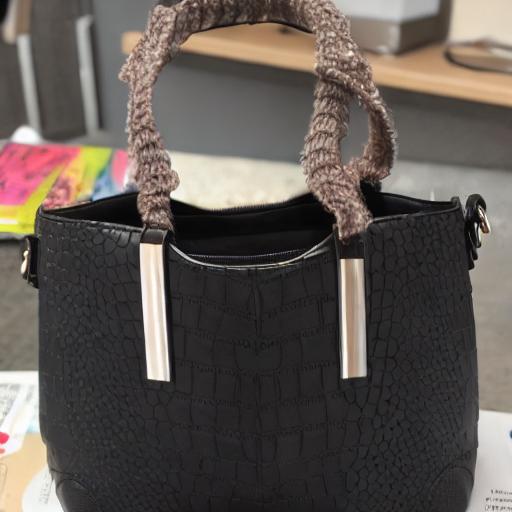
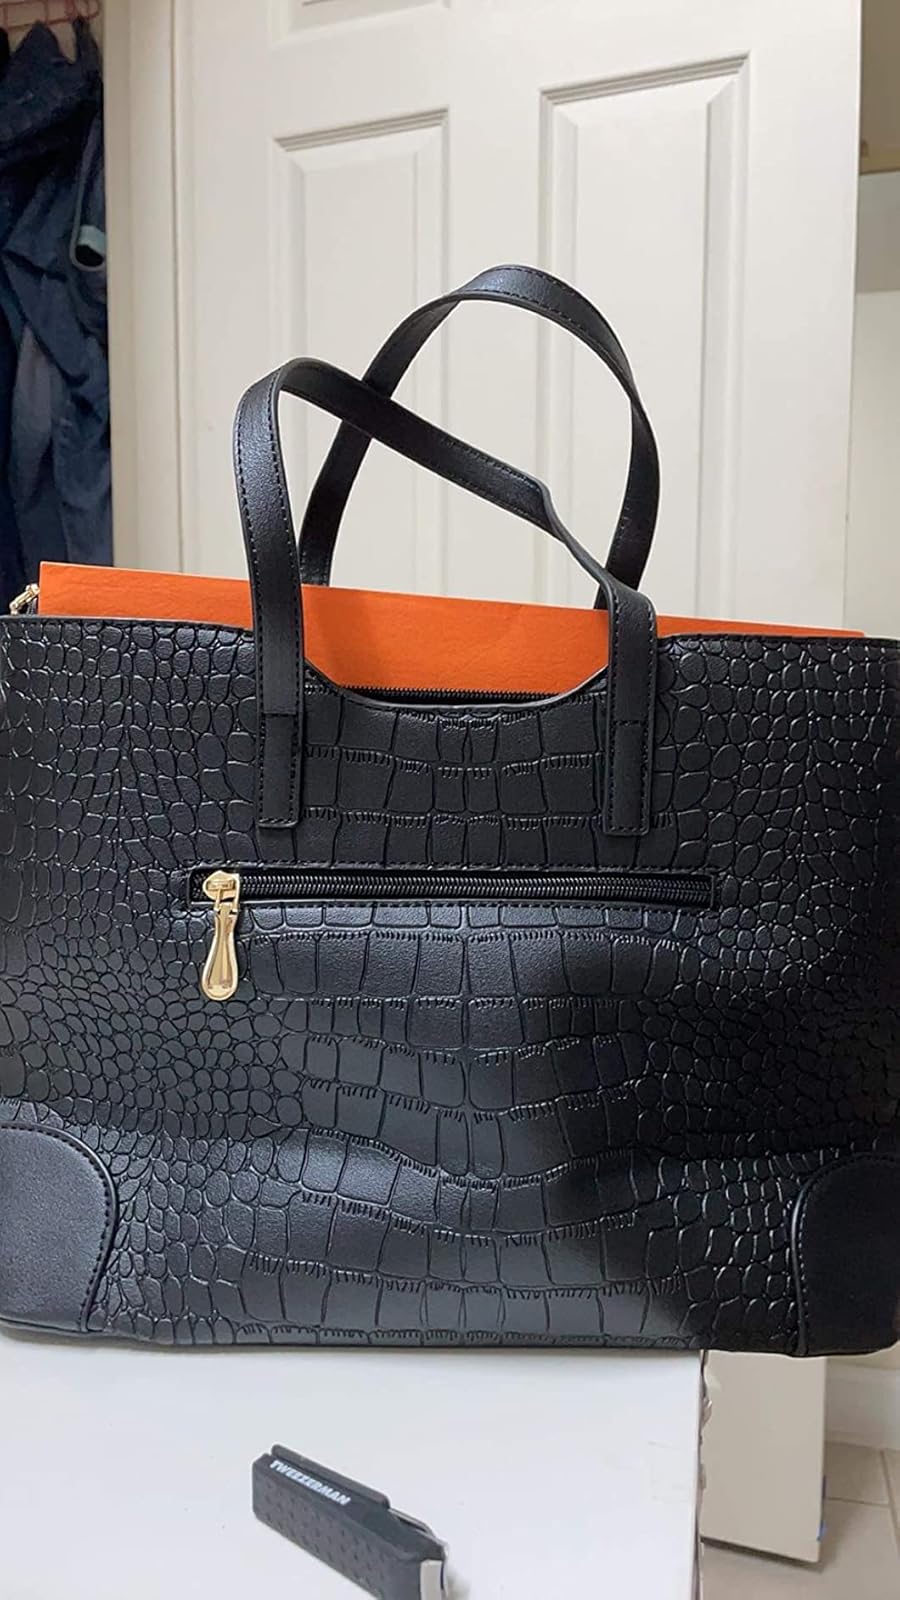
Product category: accessories_handbag
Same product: no